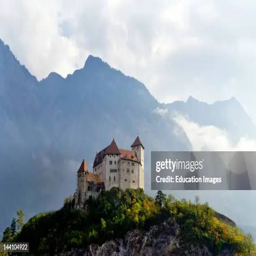
Burg Gutenberg